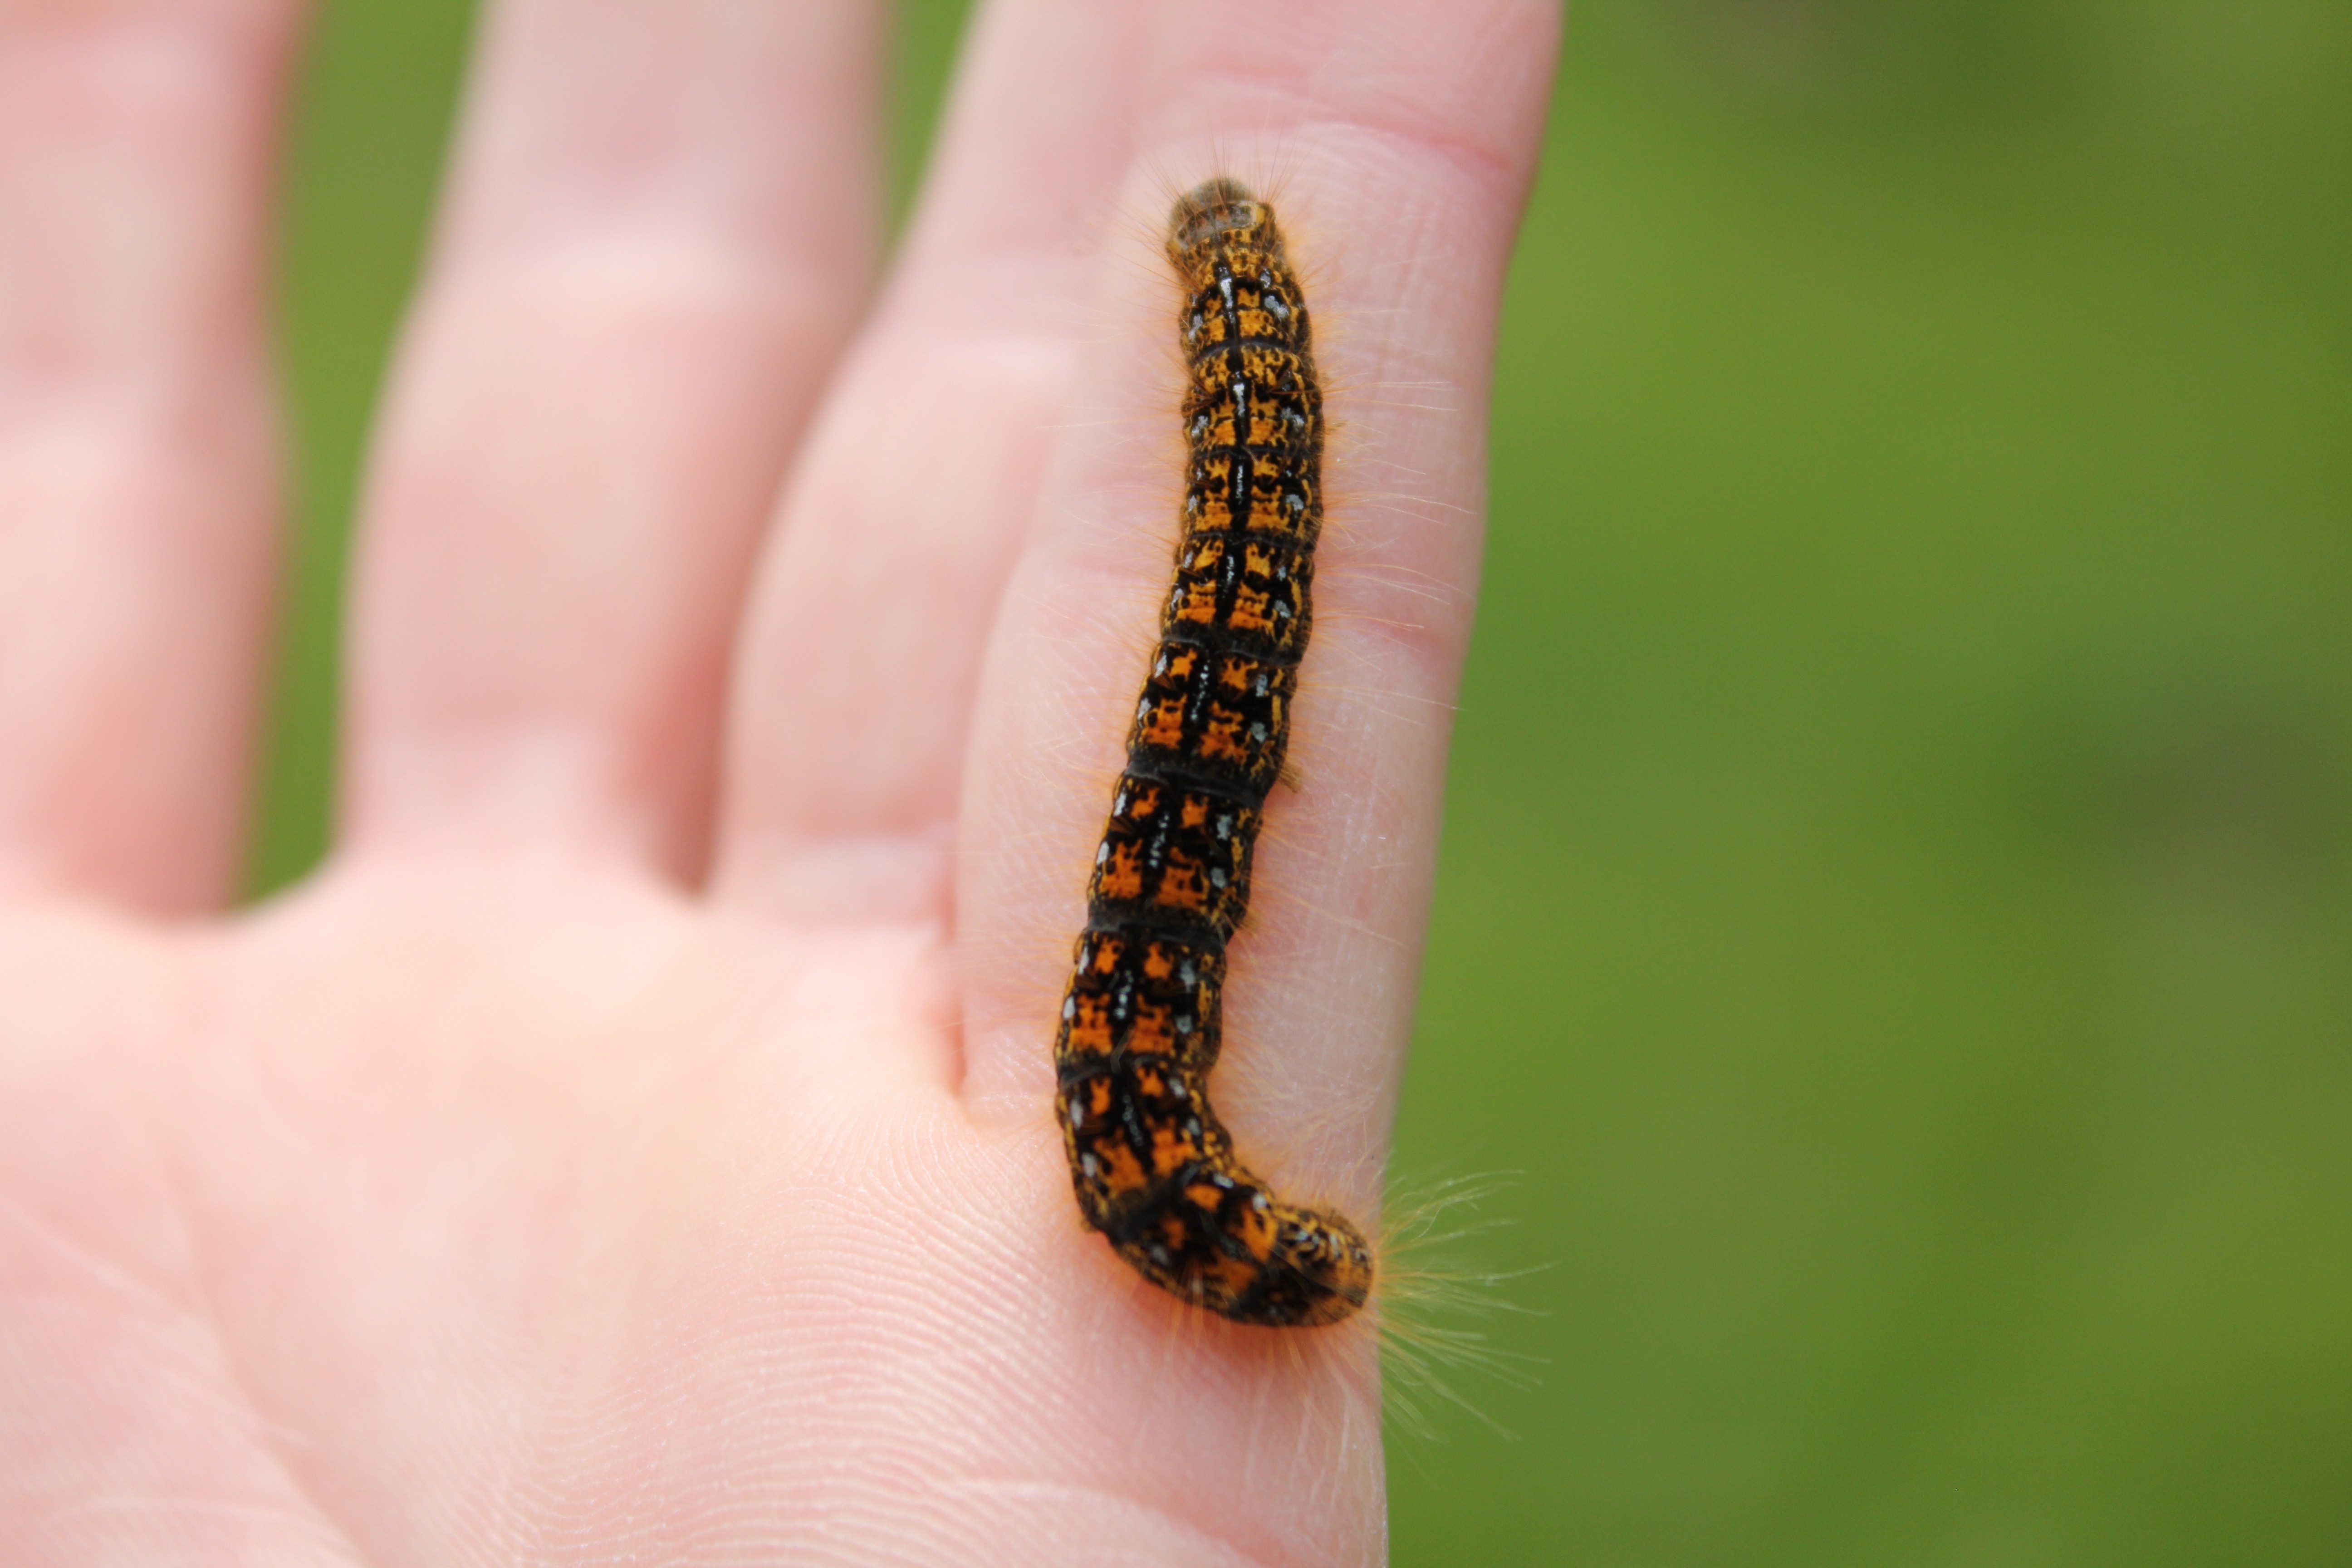
hand, photography, leaf, finger, green, insect, nail, fauna, invertebrate, caterpillar, close up, larva, macro photography, moths and butterflies